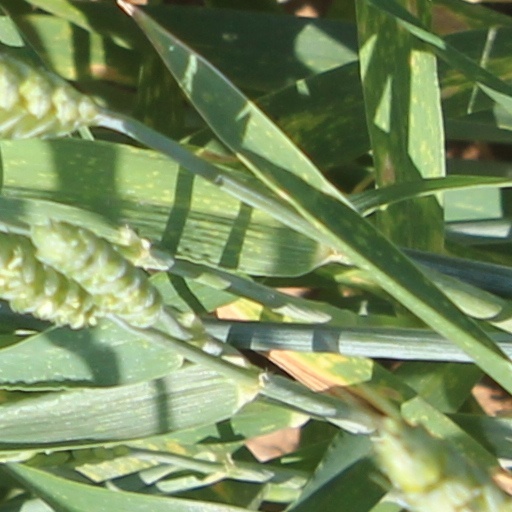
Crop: wheat